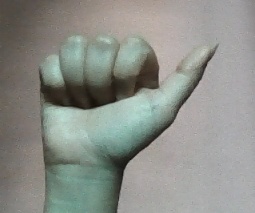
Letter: dhad